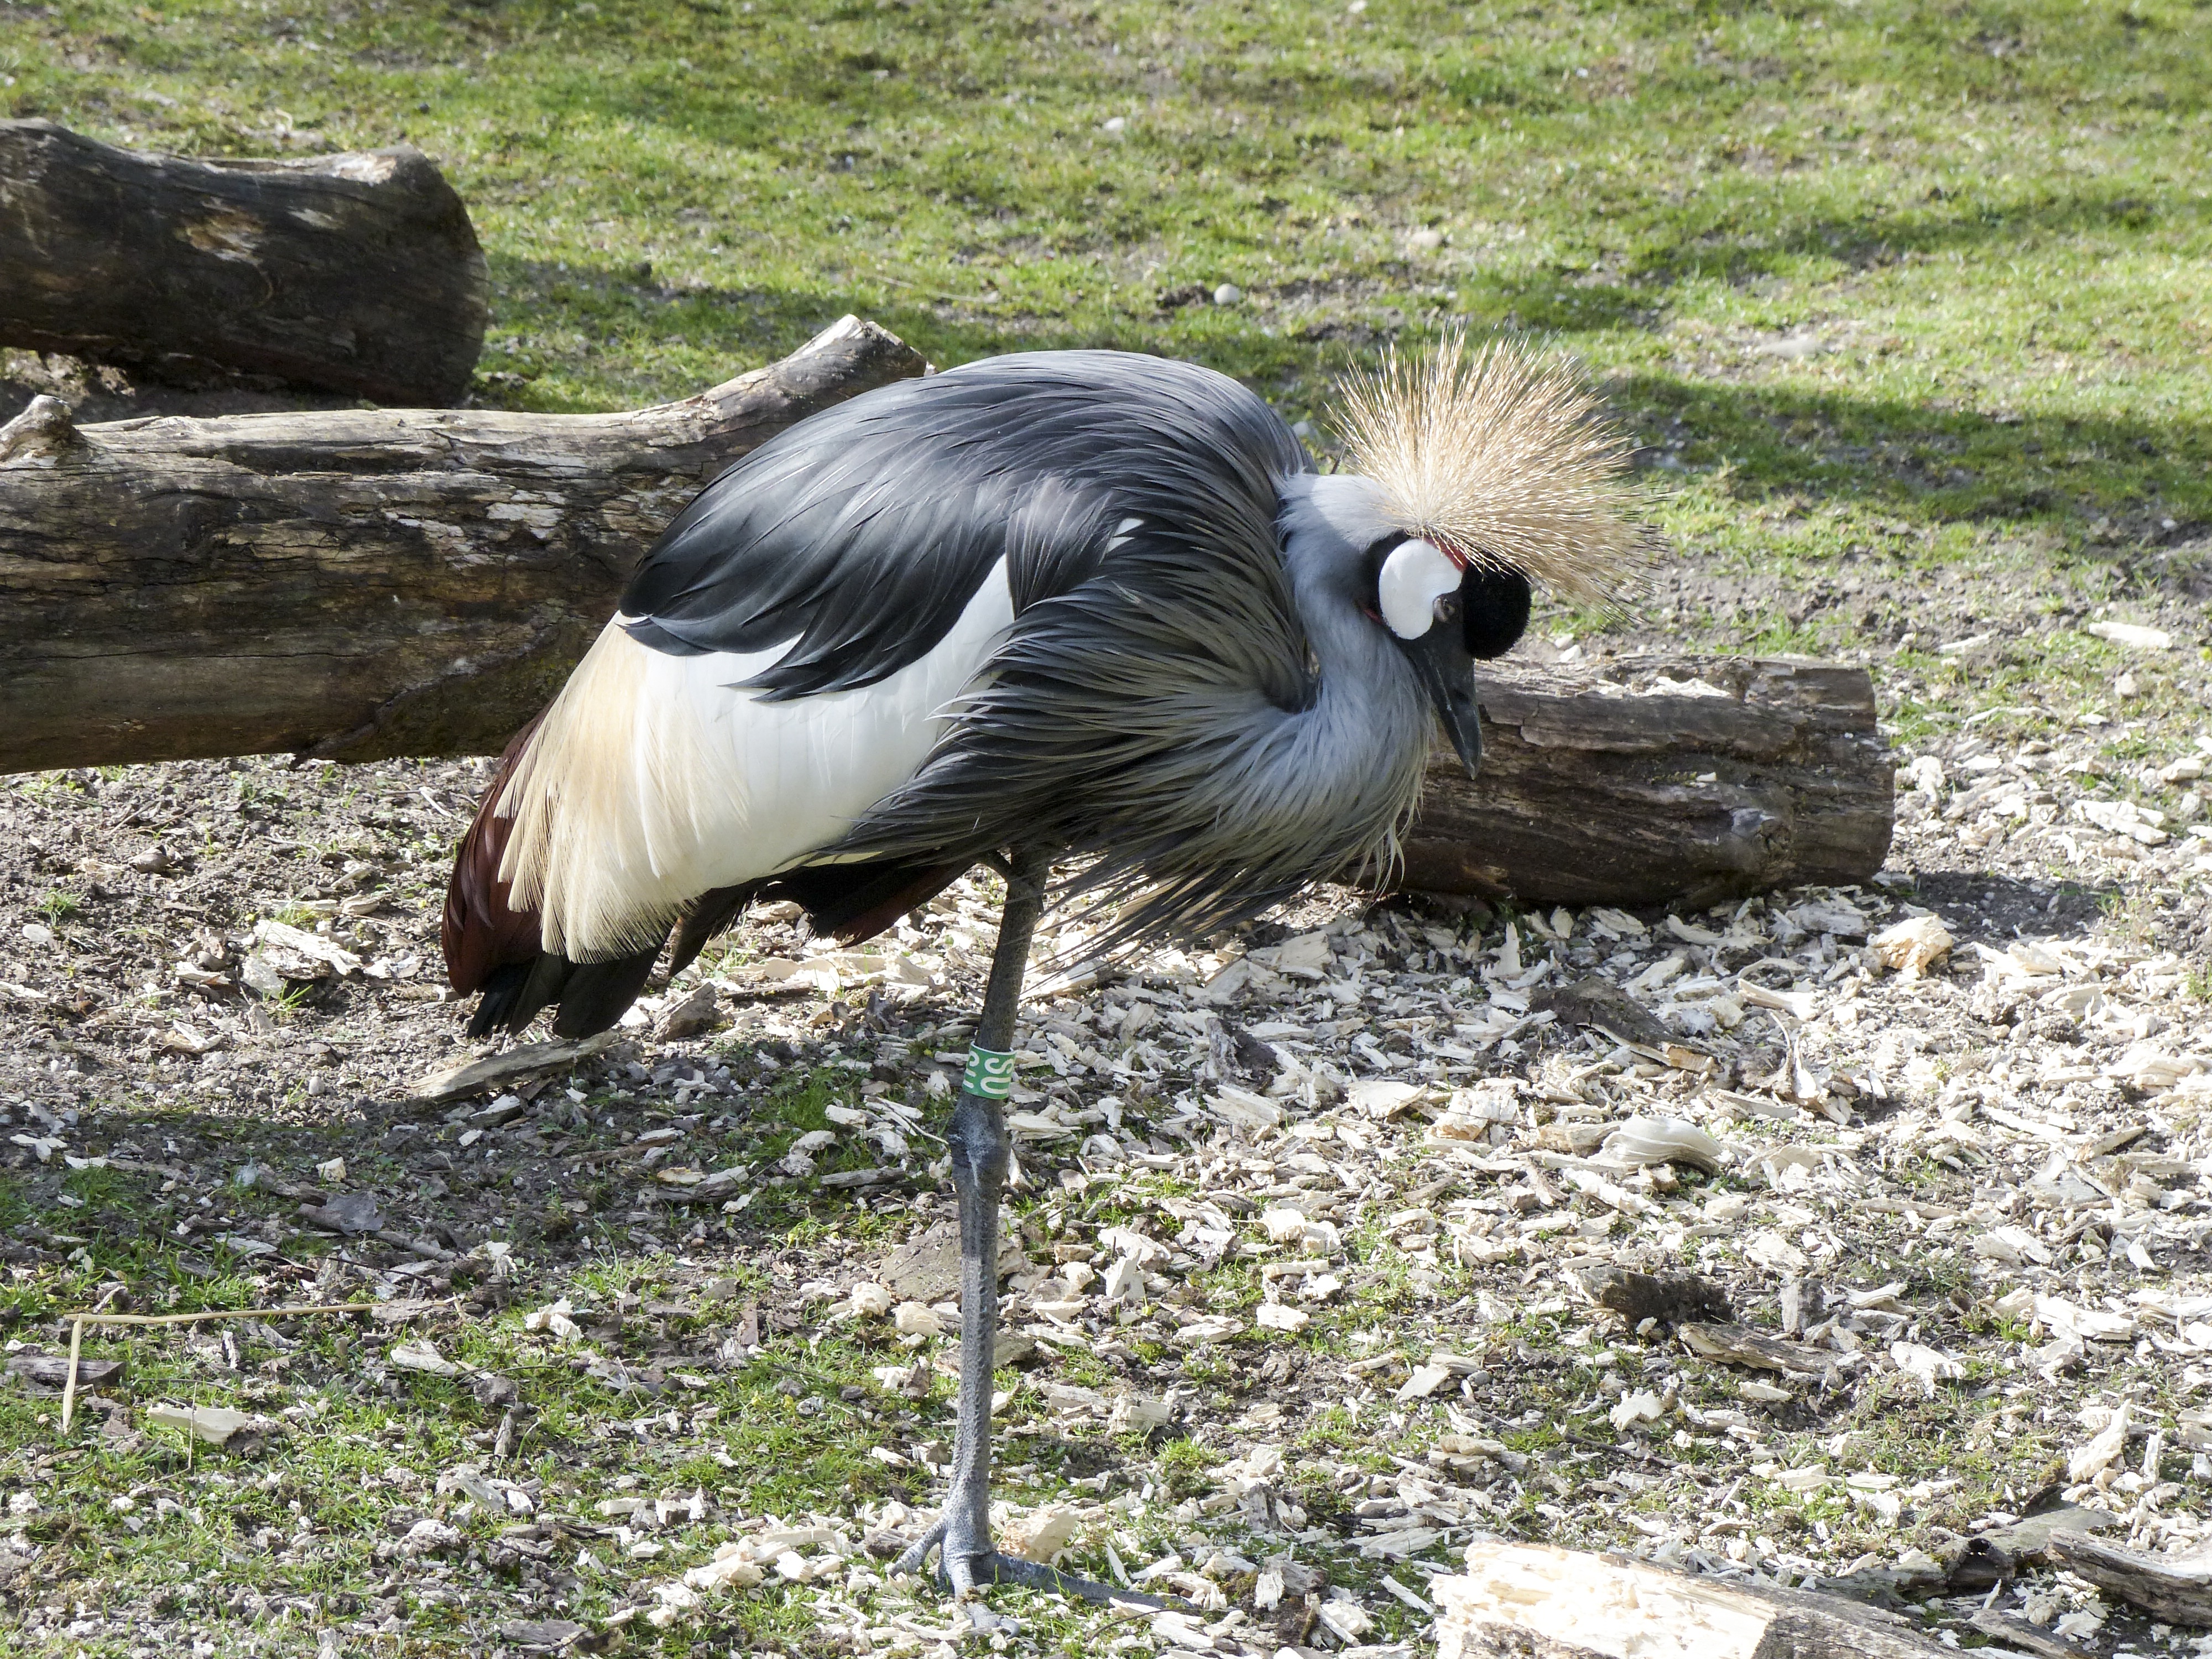
bird, animal, wildlife, zoo, beak, africa, fauna, stork, vertebrate, tanzania, cranes, feathered, animal world, spring dress, noble, pride, spring crown, grey crowned crane, headdress, balearica regulorum, south africa grey crowned crane, ciconiiformes